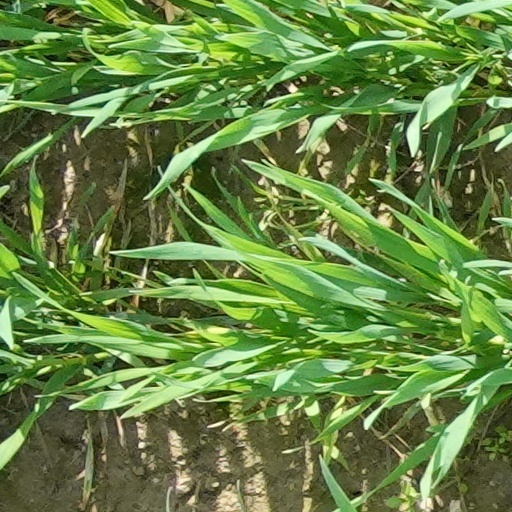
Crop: wheat